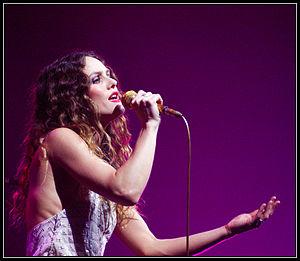
Vanessa Paradis en concert à Châteauroux (France).
La 23ᵉ cérémonie des Victoires de la musique a lieu le 8 mars 2008 au Zénith de Paris. Elle est présentée par Nagui.